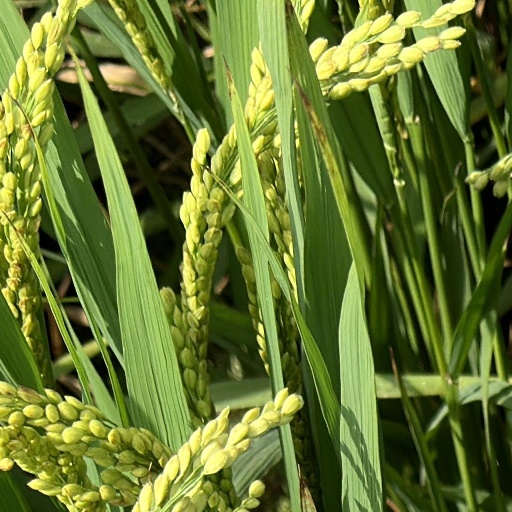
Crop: rice